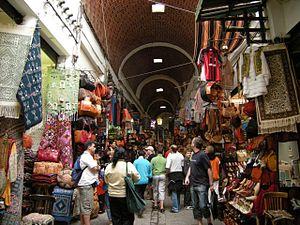
Les souks de Tunis sont un ensemble de magasins, boutiques et ateliers situés dans la médina de Tunis et édifiés pour la plupart dès le XIIIᵉ siècle.
Tunis est la ville la plus peuplée et la capitale de la Tunisie. Elle est aussi le chef-lieu du gouvernorat du même nom depuis sa création en 1956. Située au nord du pays, au fond du golfe de Tunis dont elle est séparée par le lac de Tunis, la cité s'étend sur la plaine côtière et les collines avoisinantes. Son cœur historique est la médina, inscrite au patrimoine mondial de l'Unesco.
La médina de Tunis est une médina tunisienne, cœur historique de Tunis, inscrite depuis 1979 au patrimoine mondial de l'Unesco.